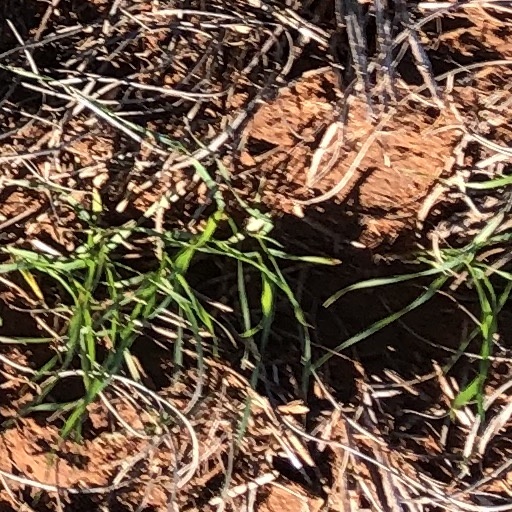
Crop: wheat